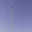
Label: skyscraper